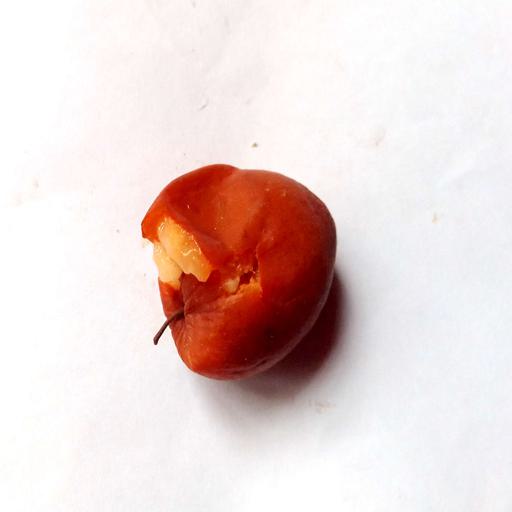
Label: bruised